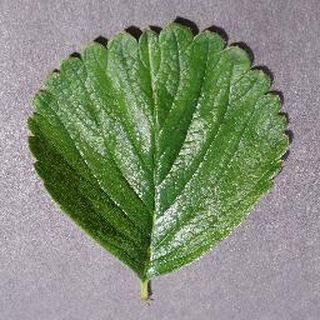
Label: healthy_strawberry